Slot (ice hockey)

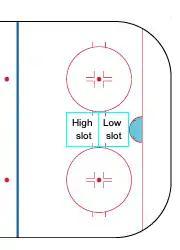
Hockey Slot

The "high" slot extends from the highest points of the faceoff circles to the hash marks. Similarly, the "low" slot extends from the crease to the hash marks.